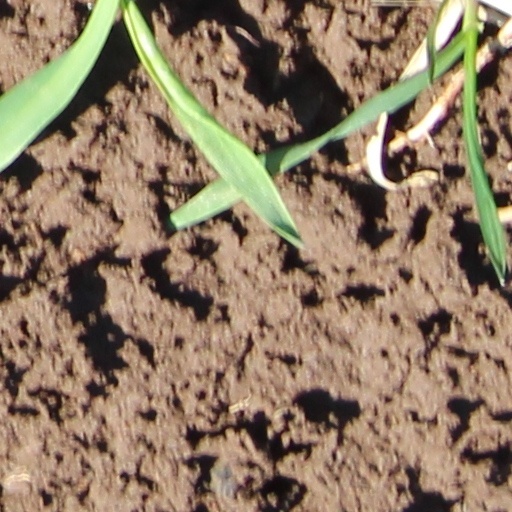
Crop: wheat